Florian Pick

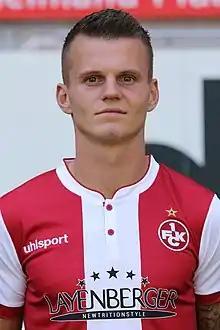
Pick with 1. FC Kaiserslautern in July 2018

Florian Pick (born 8 September 1995) is a German professional footballer who plays as an attacking midfielder or left winger for club 1. FC Saarbrücken.